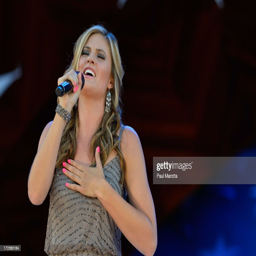
pop artist performs with conductor and conducted ensemble .